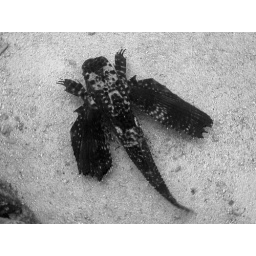
Nekton Rorqual 2009, flying gurnard fish from above